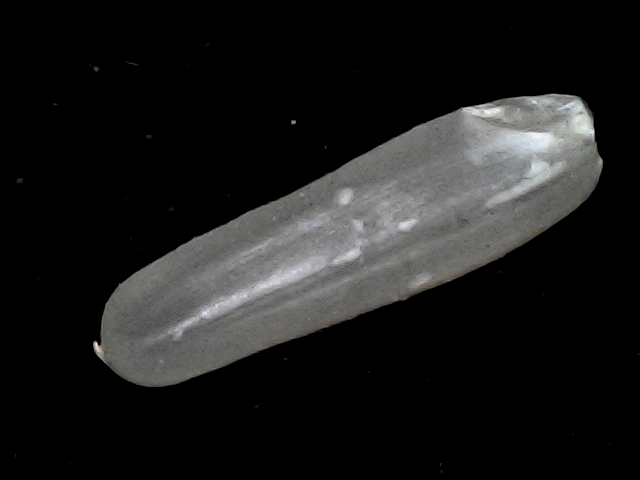
Rice variety: BD57